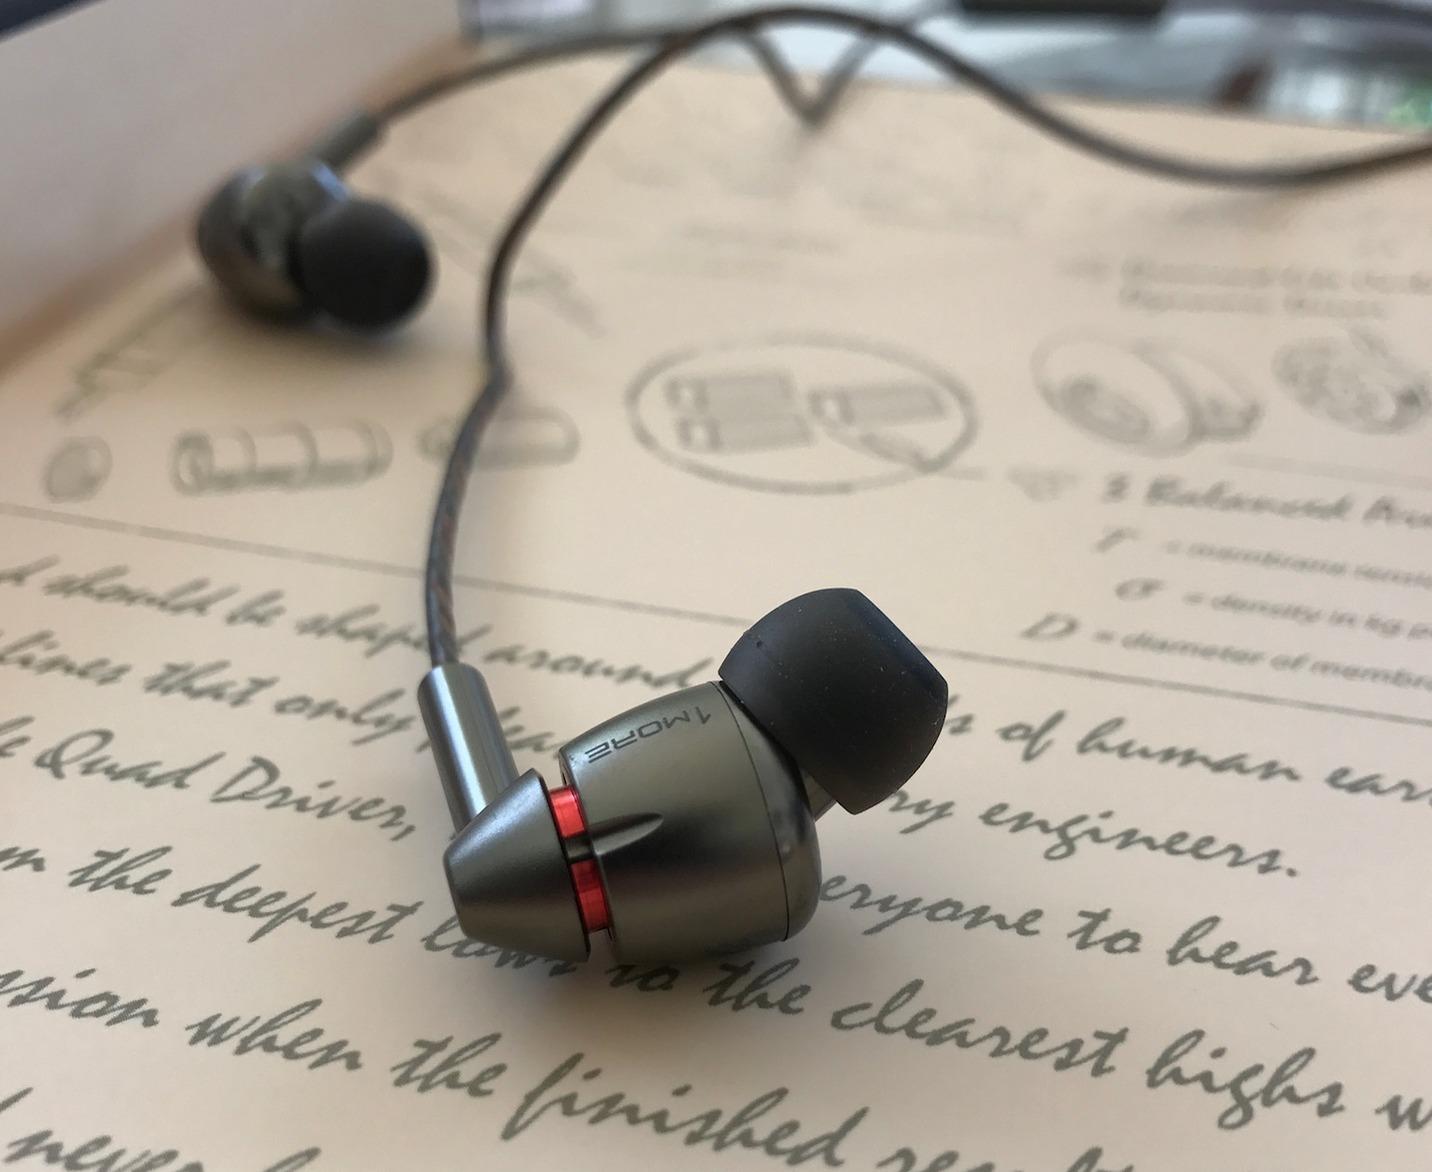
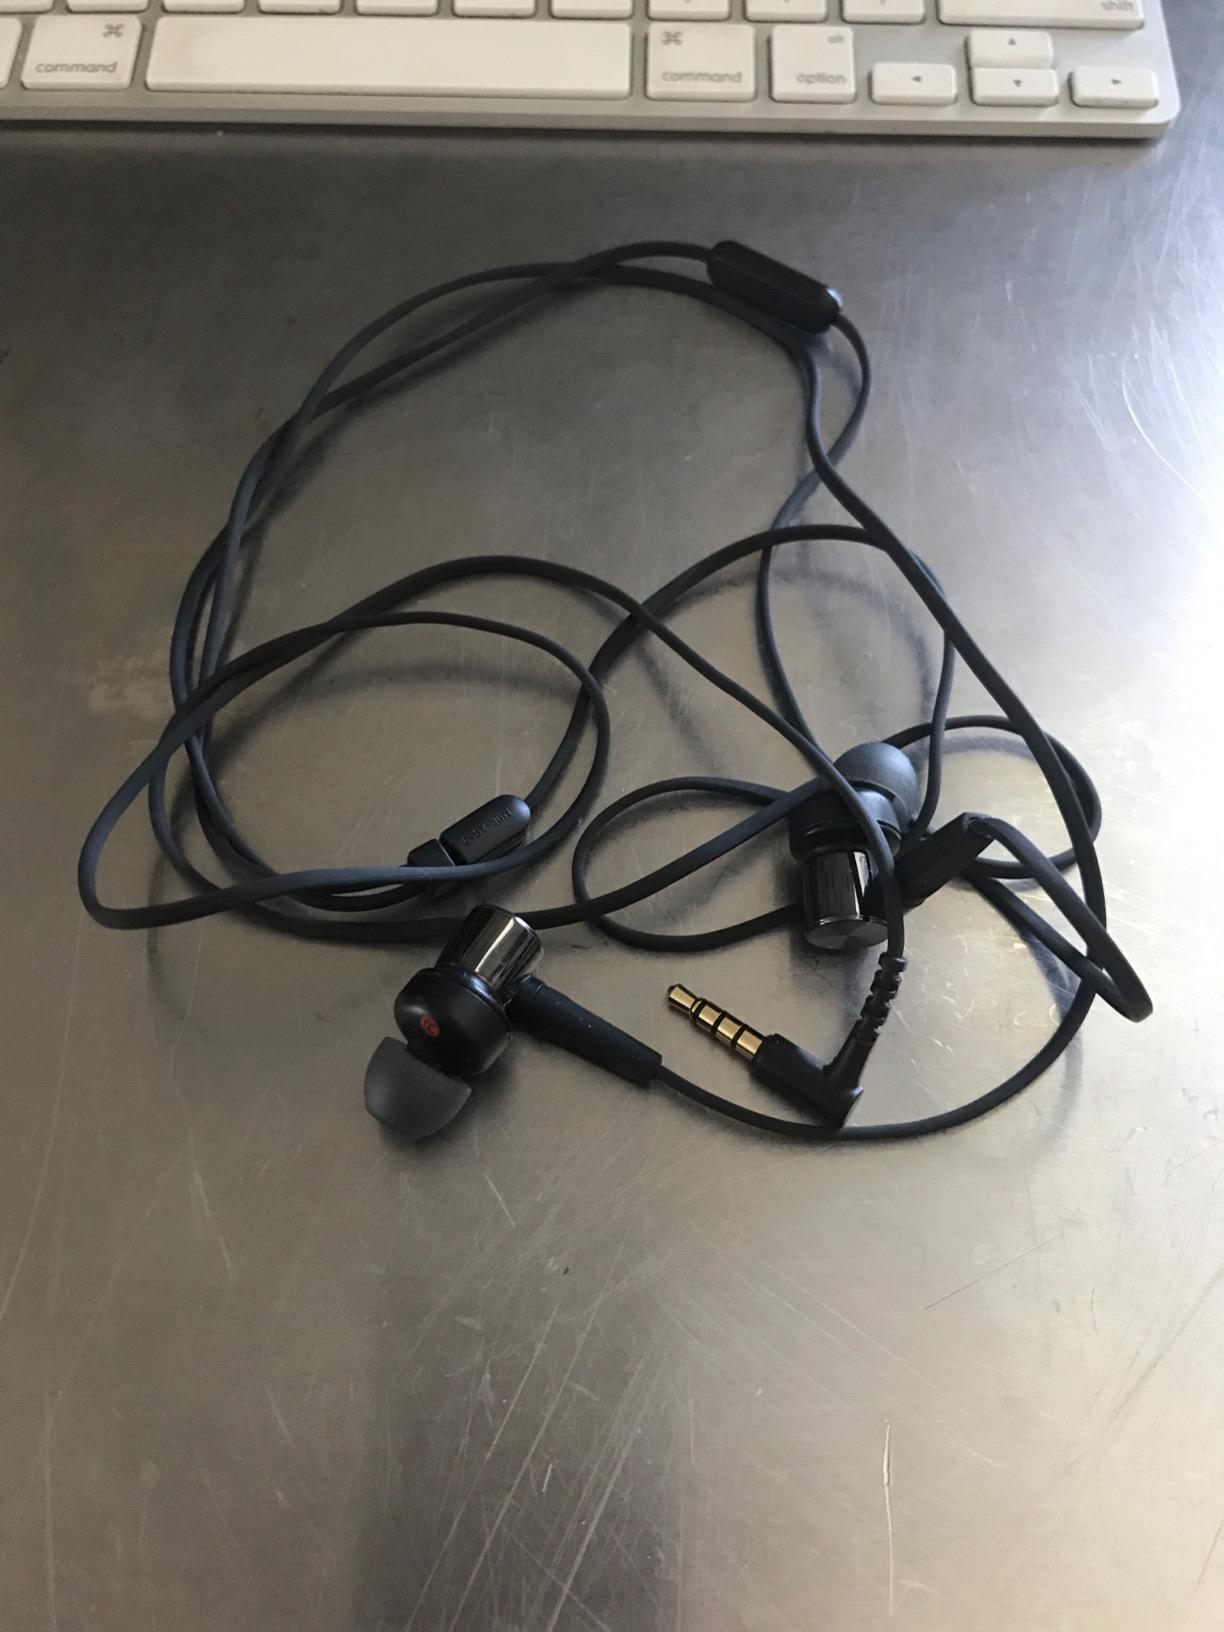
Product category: headphones
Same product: no